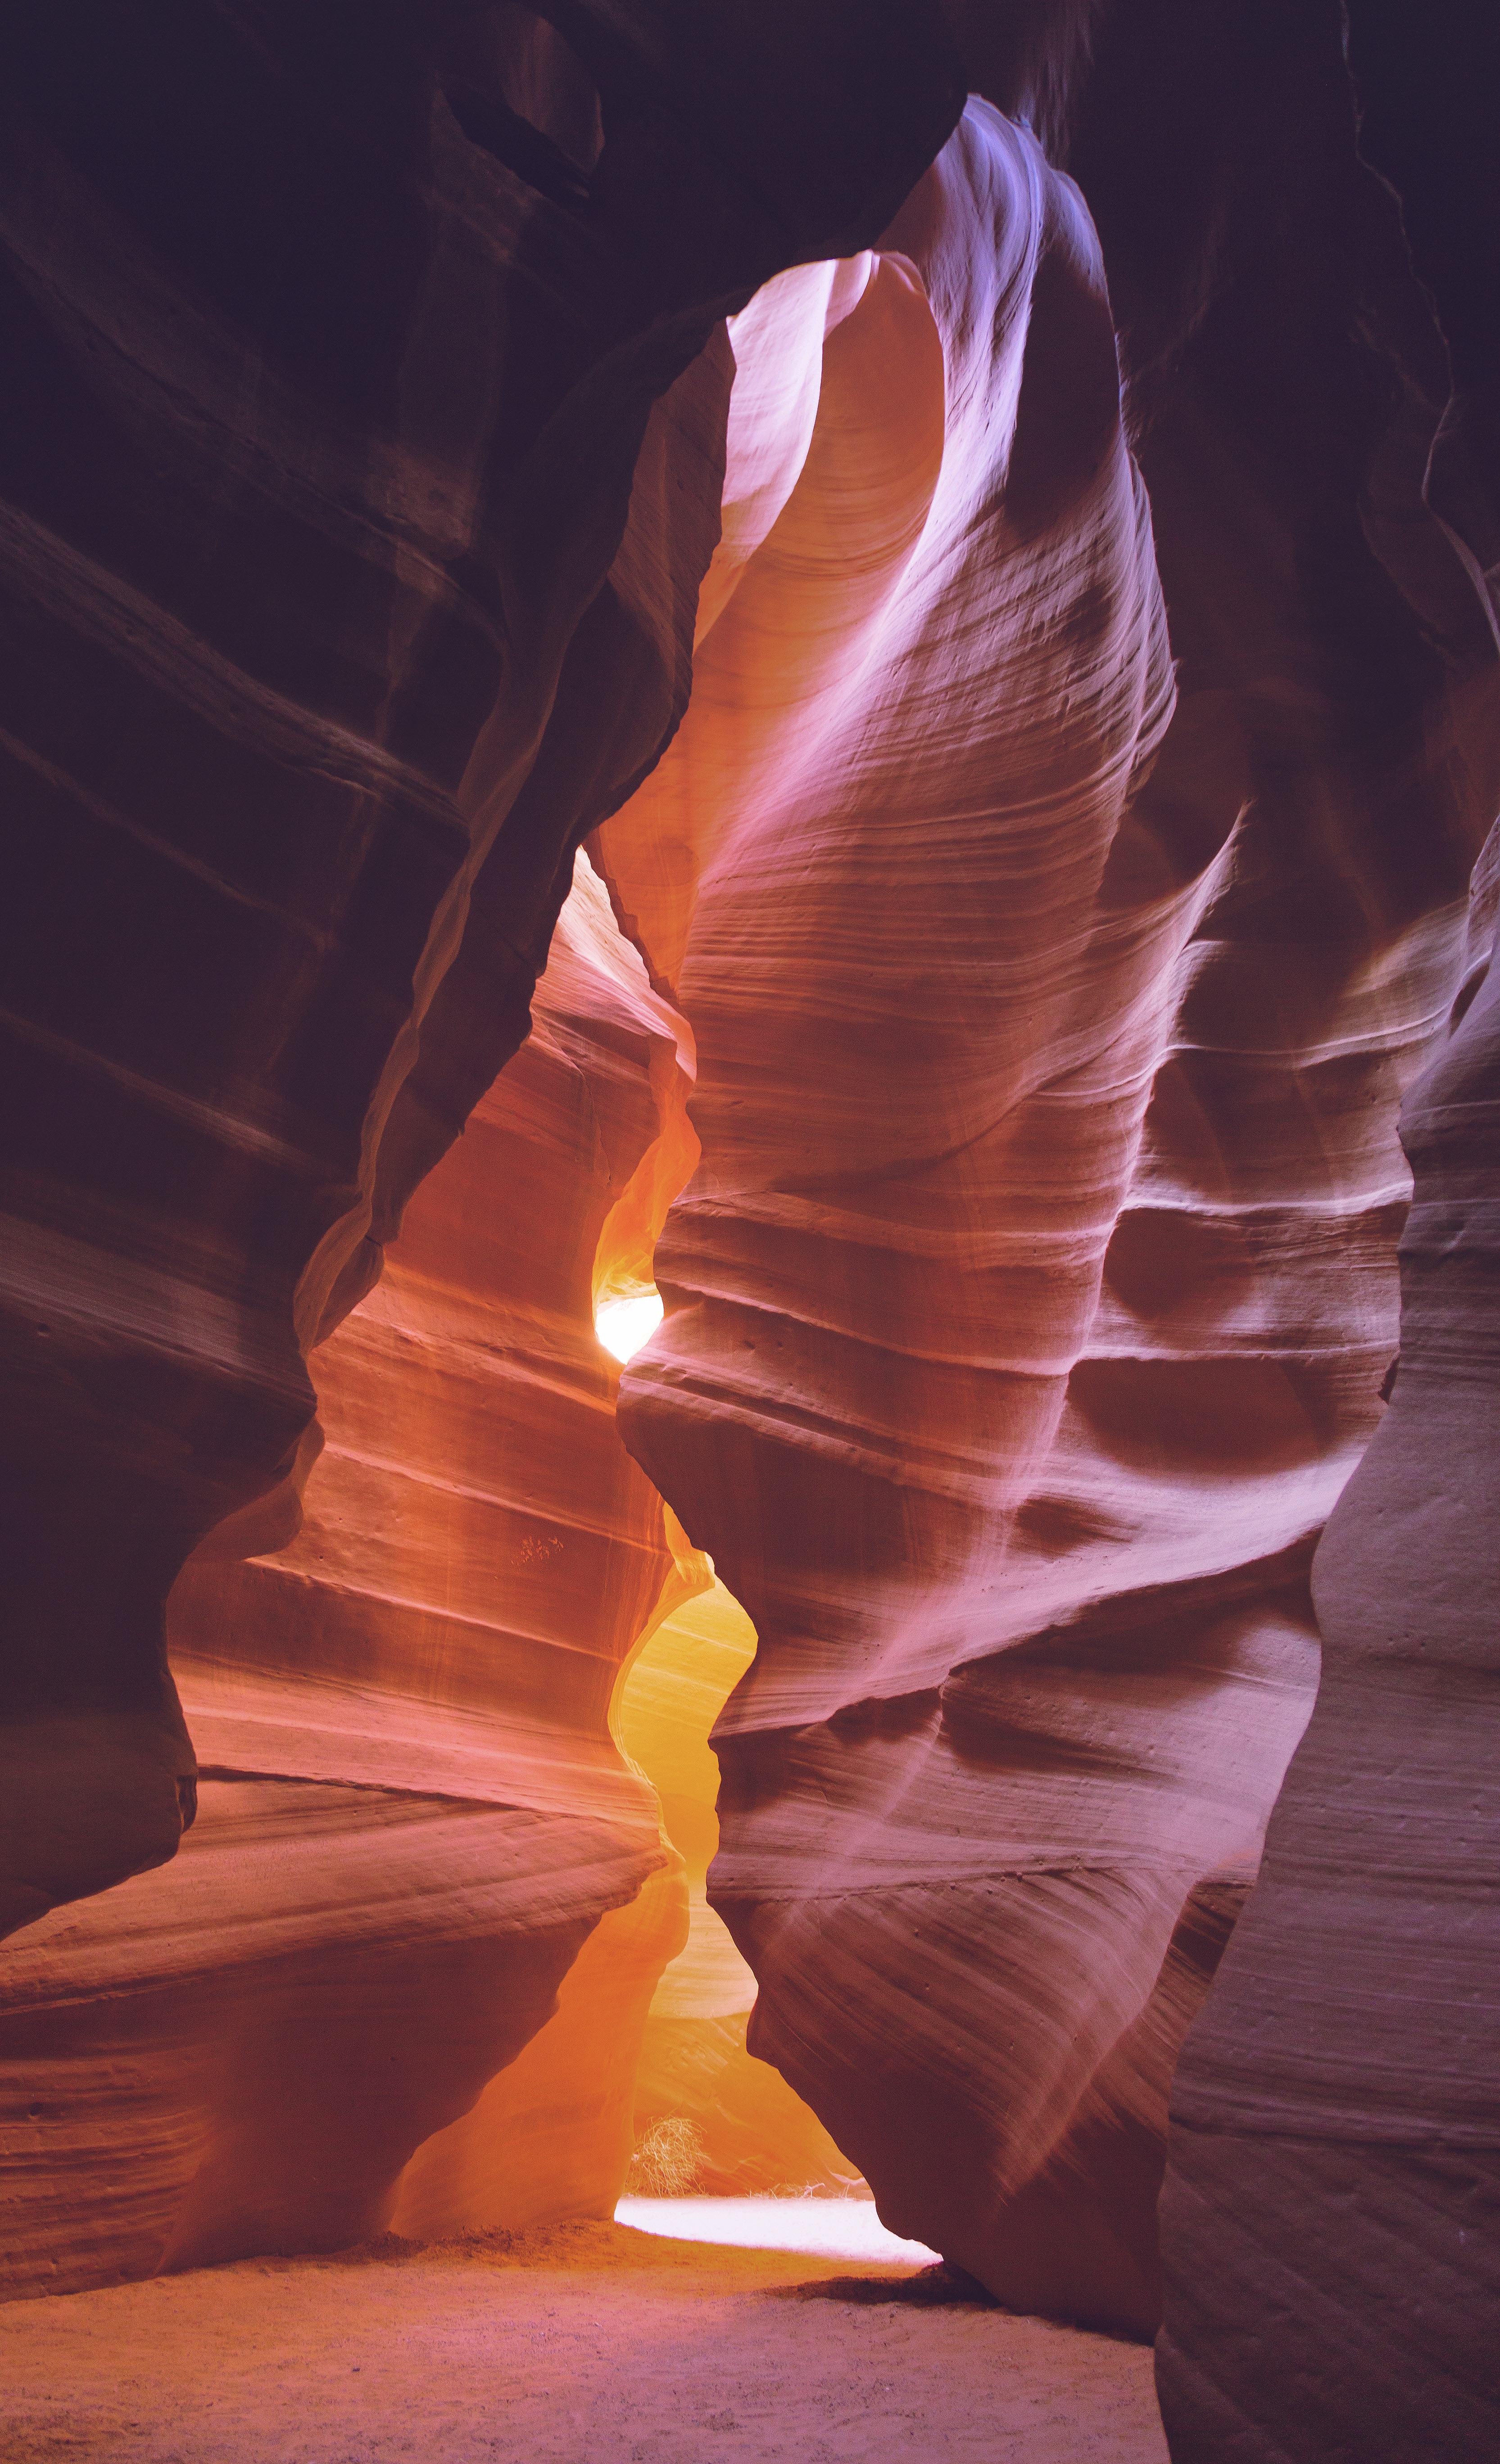
sand, rock, light, sunlight, flower, stone, formation, orange, reflection, color, canyon